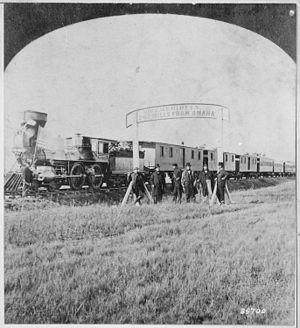
Charles Francis Adams II fils de Charles Francis Adams, Sr., est un membre de la grande famille des Adams. Il est colonel de l'Armée de l'Union pendant la guerre de Sécession. Après la guerre, il est railroad regulator et cadre supérieur dans les chemins de fer.